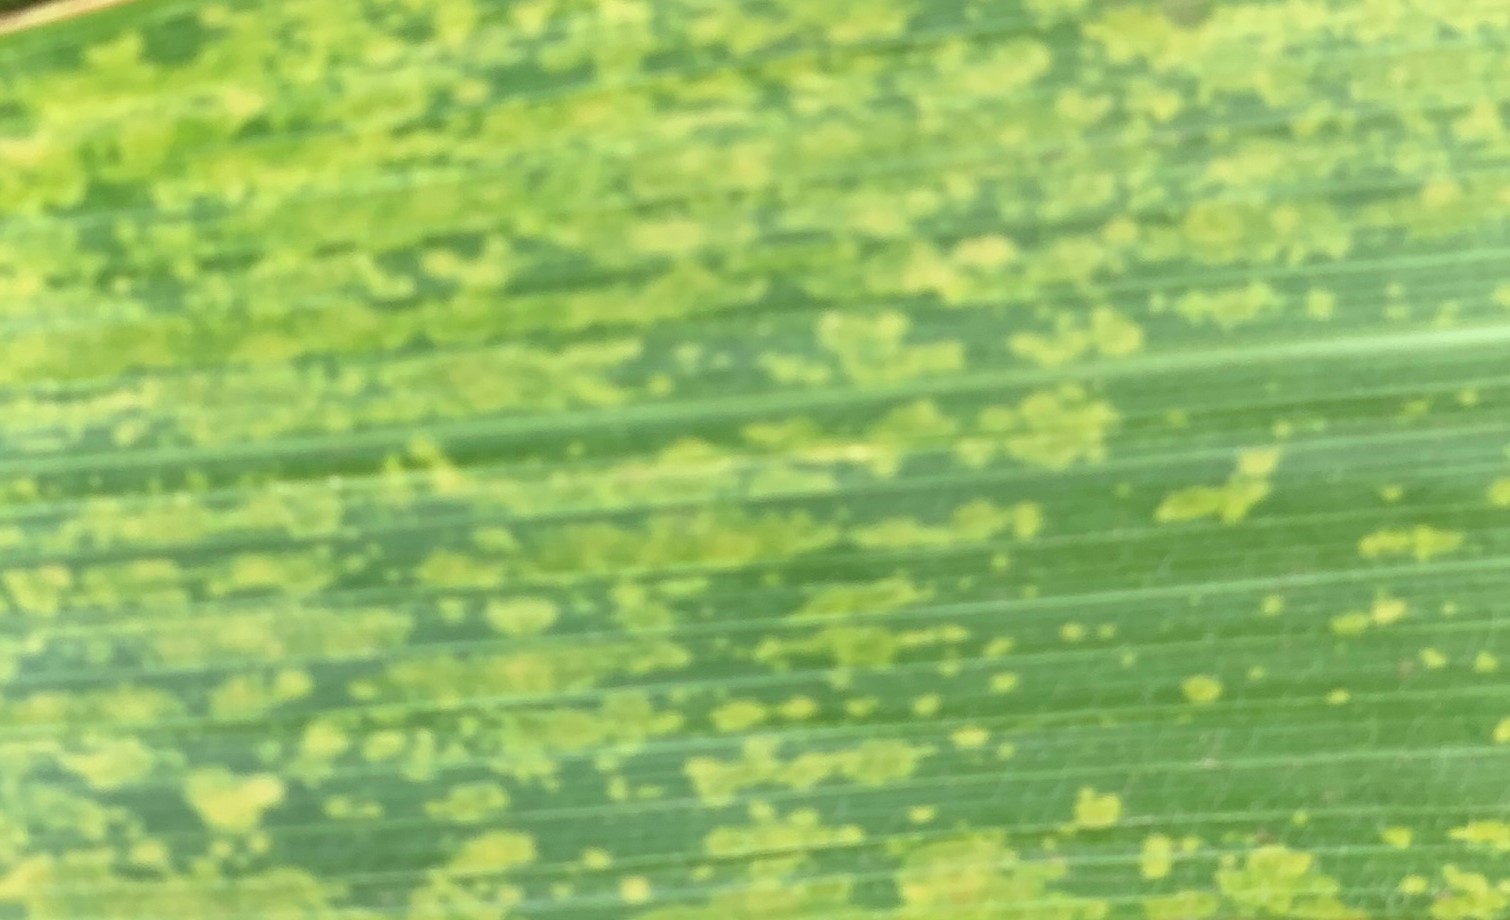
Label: MLN